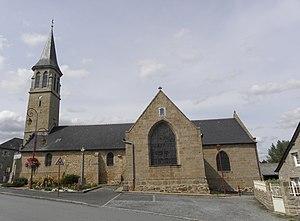
Extérieur de l'église Saint-Marc (anciennement Saint-Médard) de Saint-Marc-le-Blanc (35). Vue méridionale.
La liste des édifices romans en Bretagne recense les édifices romans civils et religieux en Région Bretagne, subsistant totalement ou partiellement. Seuls les édifices présentant encore des parties de l'époque romane visibles et clairement identifiées sont pris en compte.
Saint-Marc-le-Blanc est une ancienne commune française située dans le département d'Ille-et-Vilaine en Région Bretagne, peuplée de 1 396 habitants. Depuis le 1ᵉʳ janvier 2019, elle est une commune déléguée de la commune nouvelle de Saint-Marc-le-Blanc issue de la fusion des communes de Saint-Marc-le-Blanc et Baillé.
Saint-Marc-le-Blanc est une commune nouvelle française située dans le département d'Ille-et-Vilaine en région Bretagne, peuplée de 1 689 habitants. Créée le 1ᵉʳ janvier 2019, elle est issue de la fusion des communes de Saint-Marc-le-Blanc et Baillé.